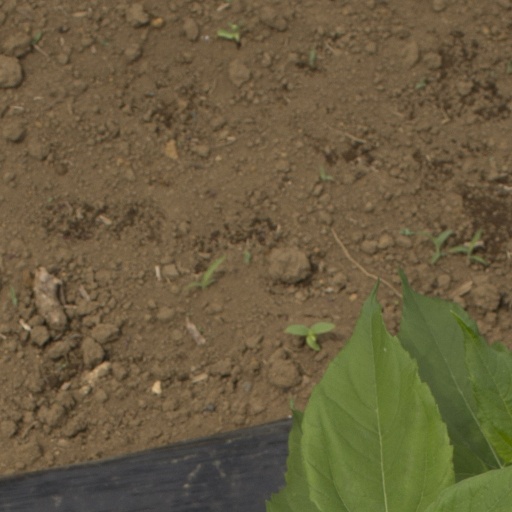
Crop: Jerusalem artichoke